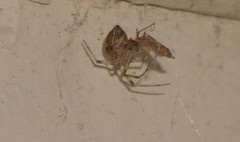
Species: Parasteatoda_tepidariorum